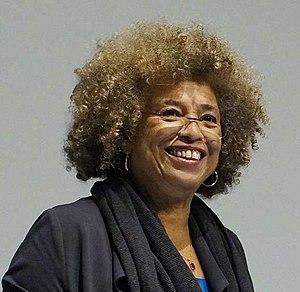
Angela Yvonne Davis /ˈænd͡ʒələ iˈvɑn ˈdeɪvɪs/, née le 26 janvier 1944 à Birmingham en Alabama, est une militante des droits humains, professeur de philosophie et militante communiste de nationalité américaine.